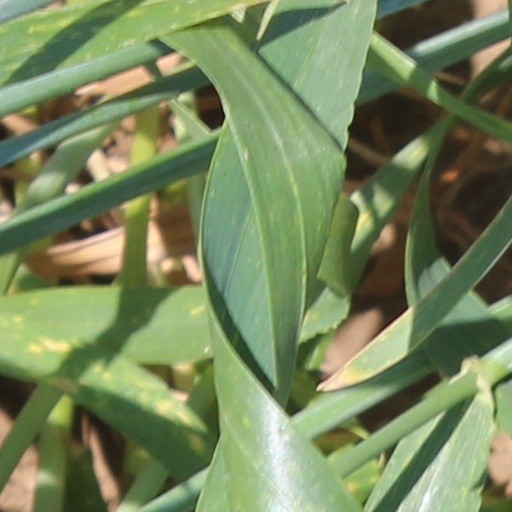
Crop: wheat